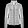
Label: Coat